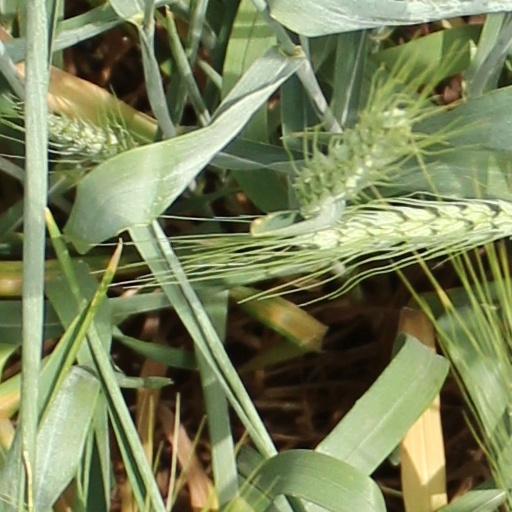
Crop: wheat